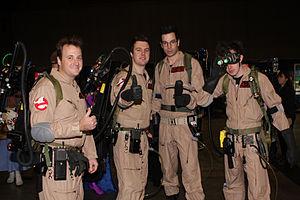
SOS Fantômes est un film américain d'Ivan Reitman, sorti en 1984 et écrit par Dan Aykroyd et Harold Ramis.